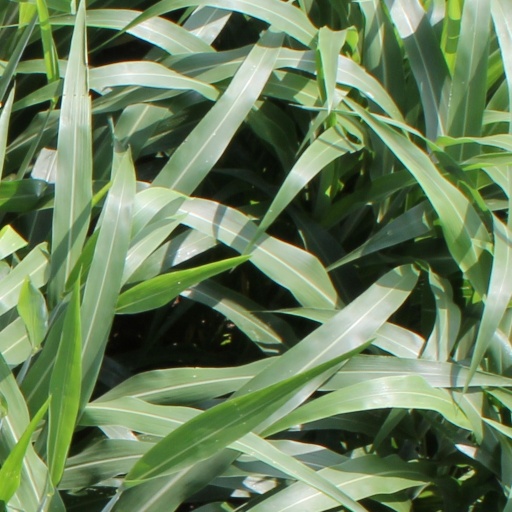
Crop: sorghum